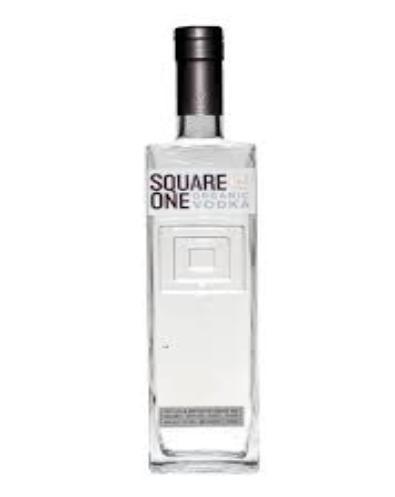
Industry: Food